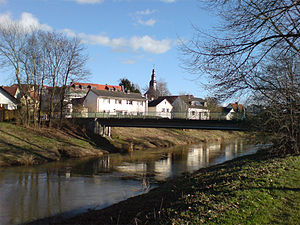
Nidda (flod)
Nidda ved Dortelweil
Nidda er en flod i Hessen i Tyskland. Nidda er en af Mains sidefloder fra højre. Floden har sit udspring i Vogelsberg. Ved Frankfurt-Höchst munder floden ud i Main. Nidda har en længde på 98 km.